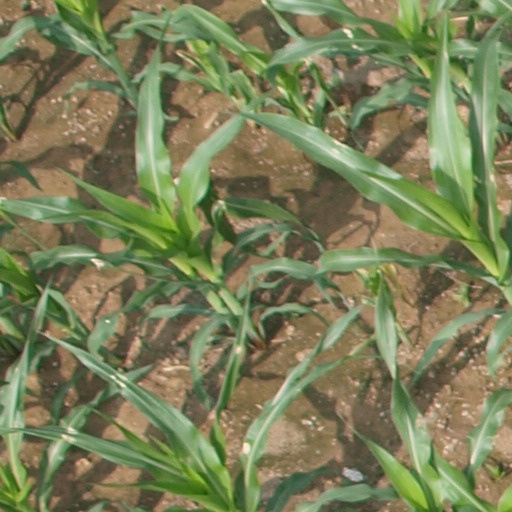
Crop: maize; corn